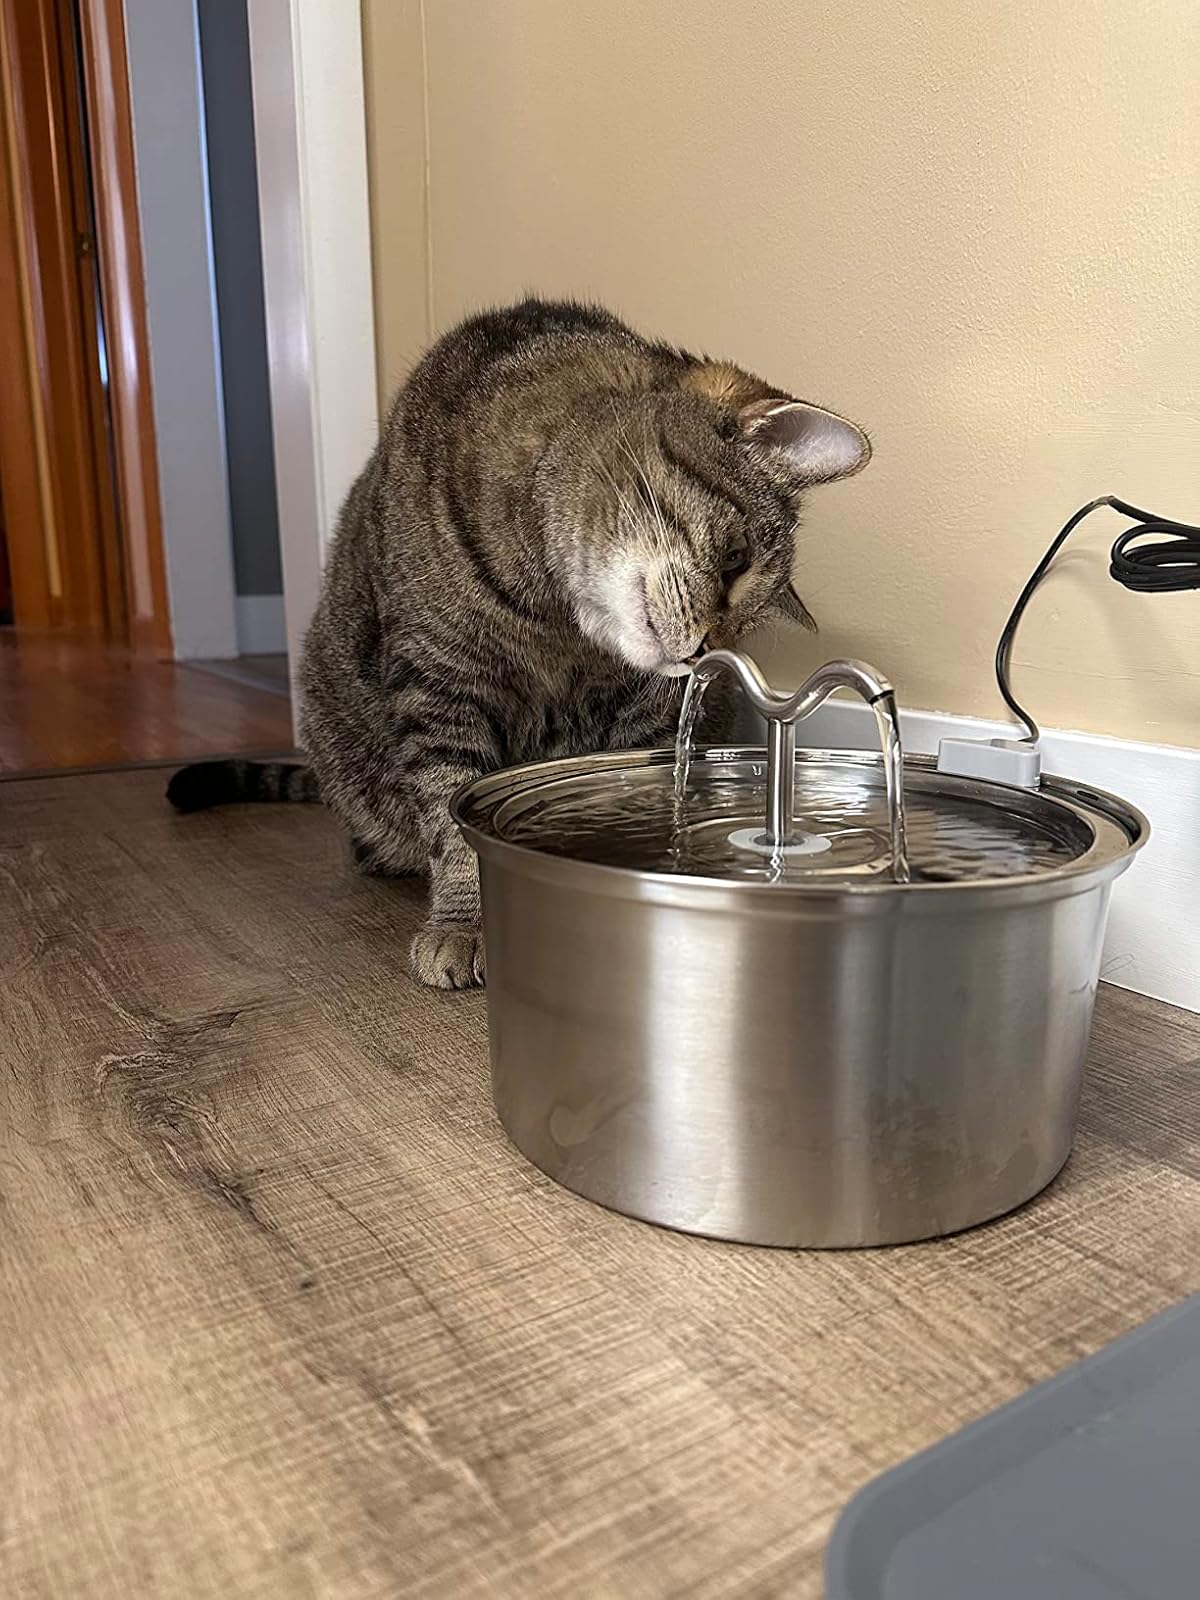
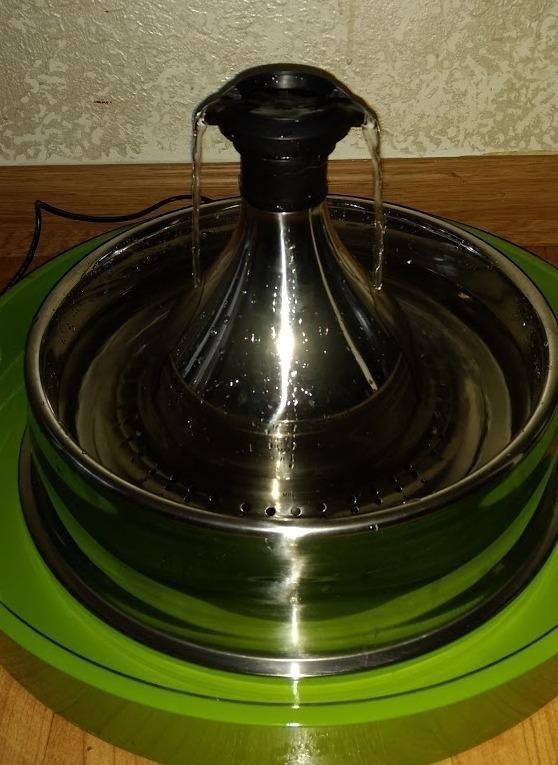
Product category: items_bowl
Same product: no